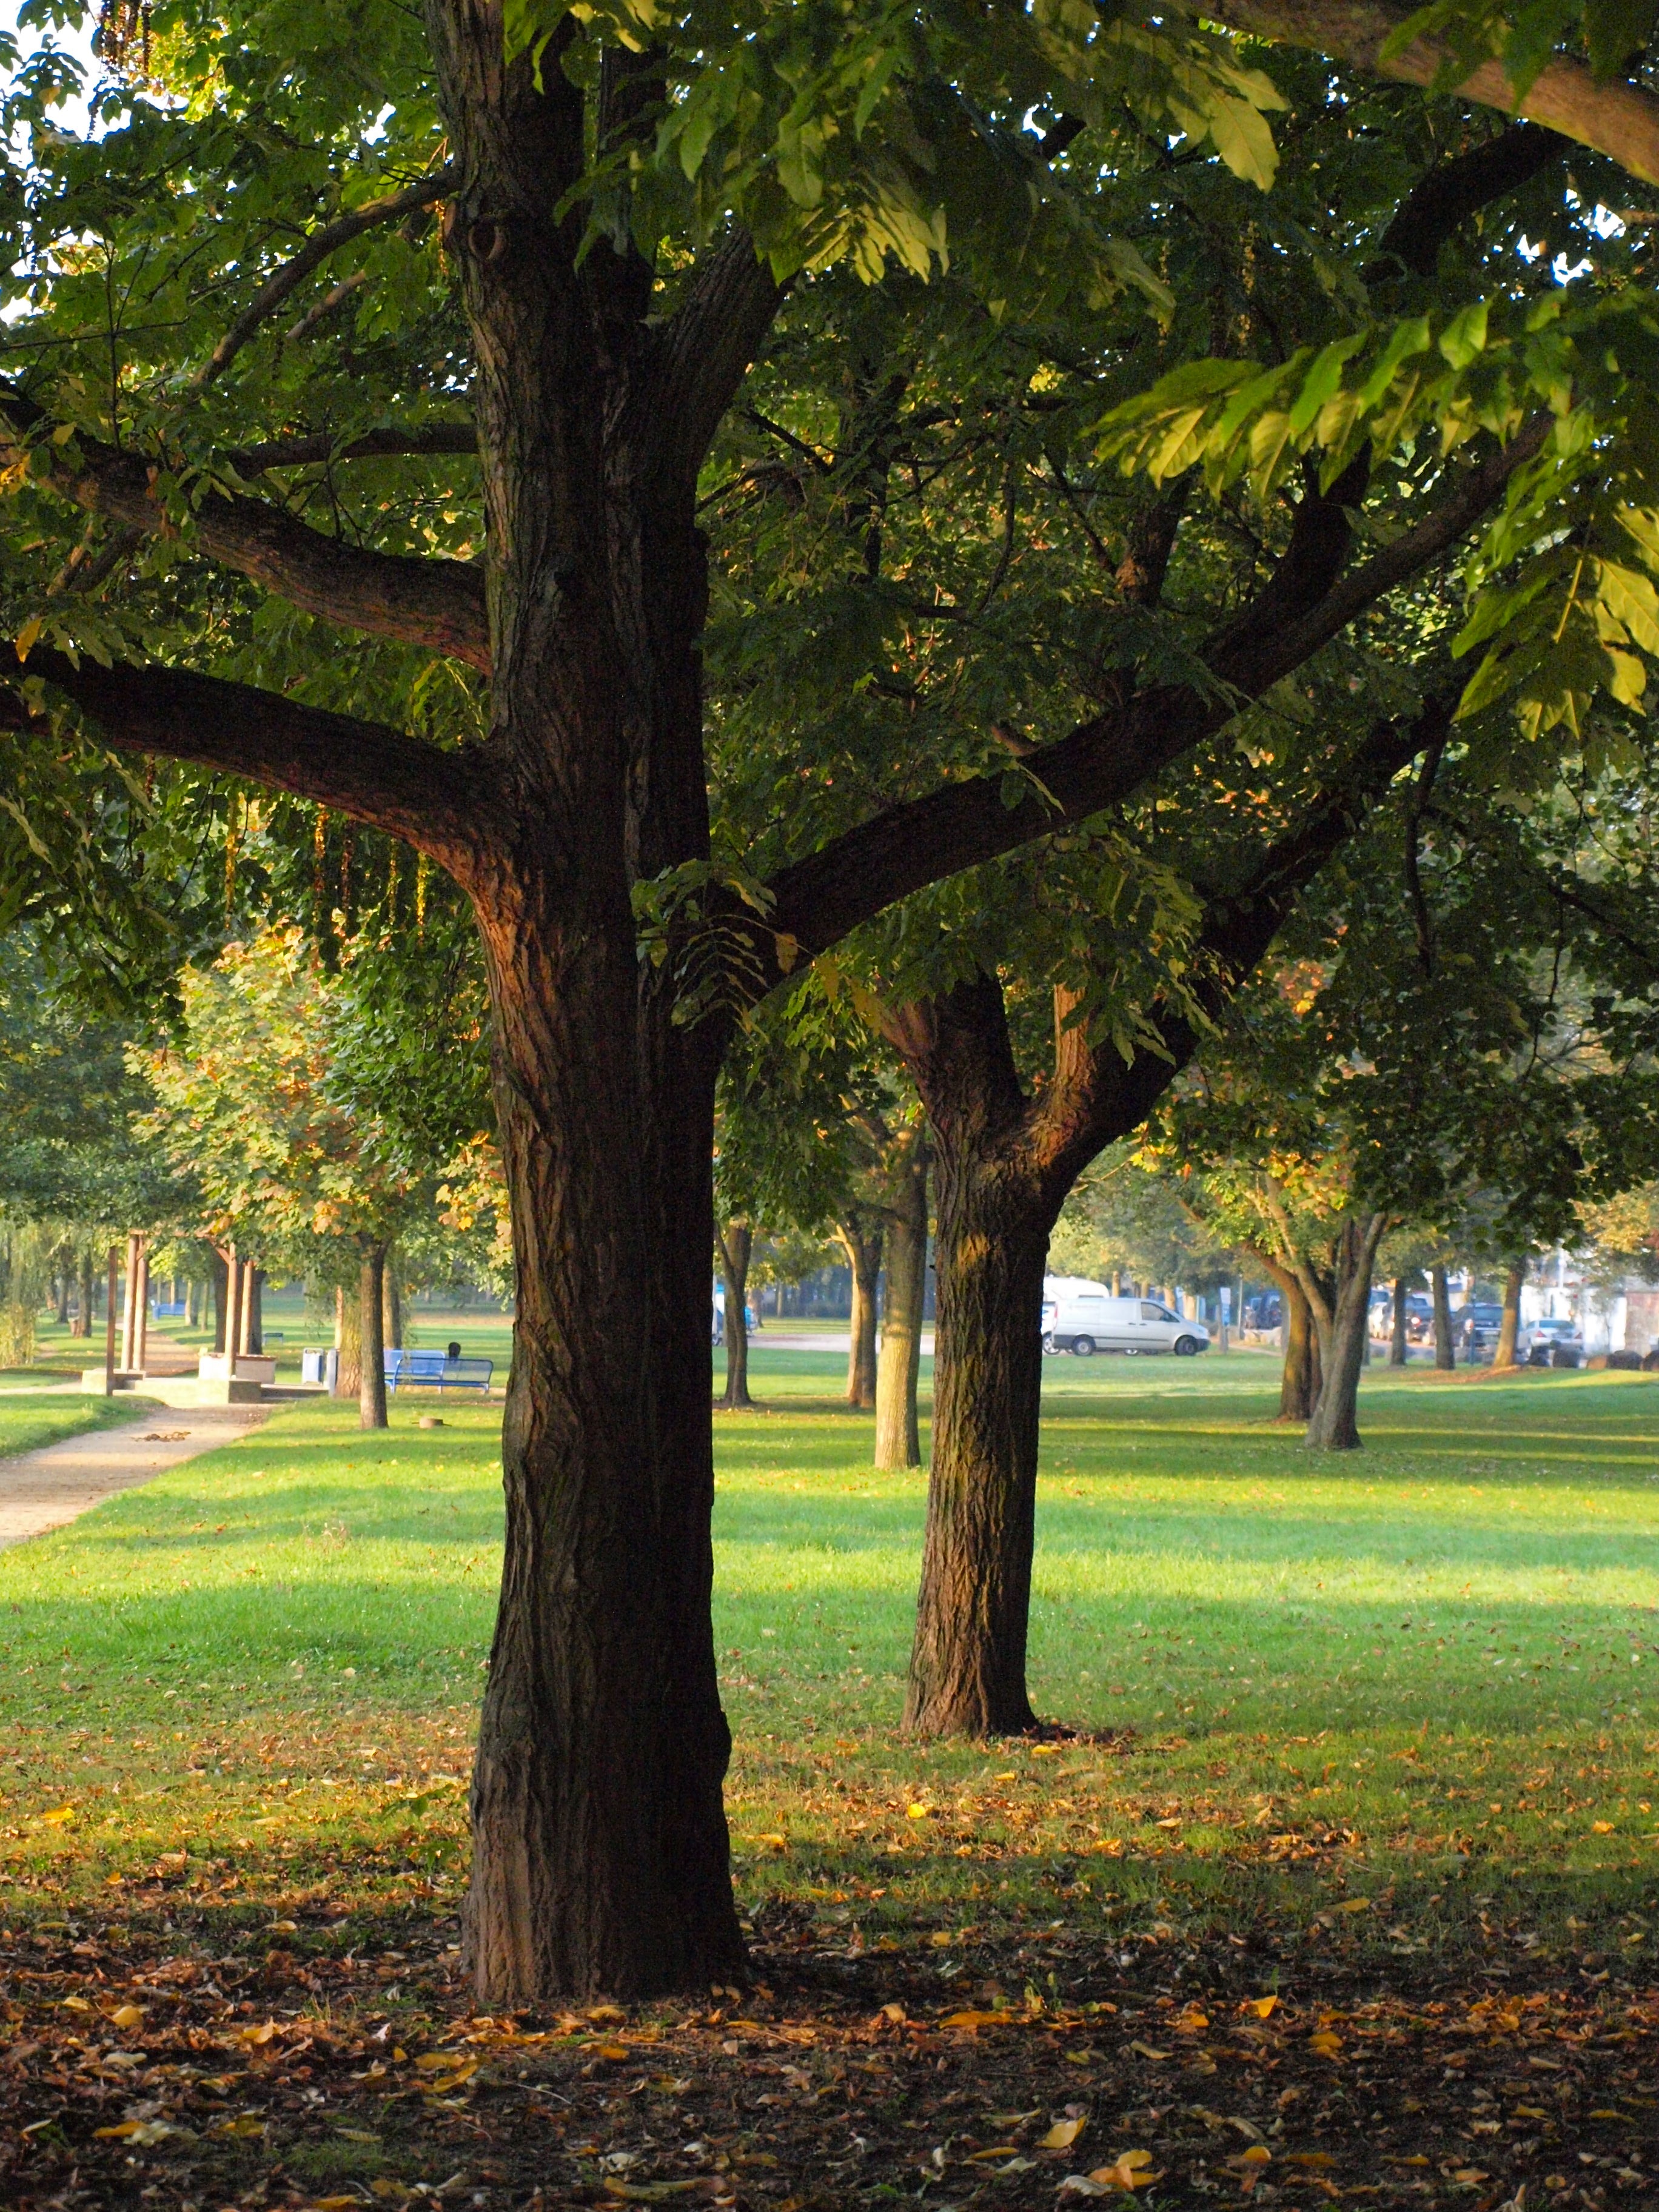
tree, nature, forest, branch, plant, lawn, meadow, sunlight, leaf, flower, river, log, green, autumn, park, botany, season, trees, bank, deciduous, oak, grove, main, woodland, morning sun, woody plant, main banks, main aue